Robert Ford (outlaw)

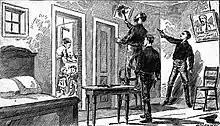
On April 3, 1882, Jesse James stepped up on a chair to dust a picture, and Robert Ford seized the opportunity and shot James in the back of the head.

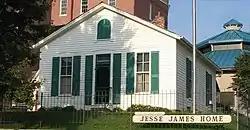
Jesse James' home in St. Joseph, Missouri, where Ford killed James in 1882

On April 3, 1882, after eating breakfast, the Fords and James went into the living room before travelling to Platte City. By reading the daily newspaper, James had just learned of gang member Liddil's confession for participating in Hite's murder and grew increasingly suspicious of the Fords for never reporting this matter to him. According to Robert Ford, it became clear to him that James had realized they were there to betray him. However, instead of scolding the Fords, James walked across the living room to lay his revolvers on a sofa. He turned around and noticed a dusty picture above the mantel, and stood on a chair to clean it. Robert Ford drew his weapon and shot James in the back of the head.